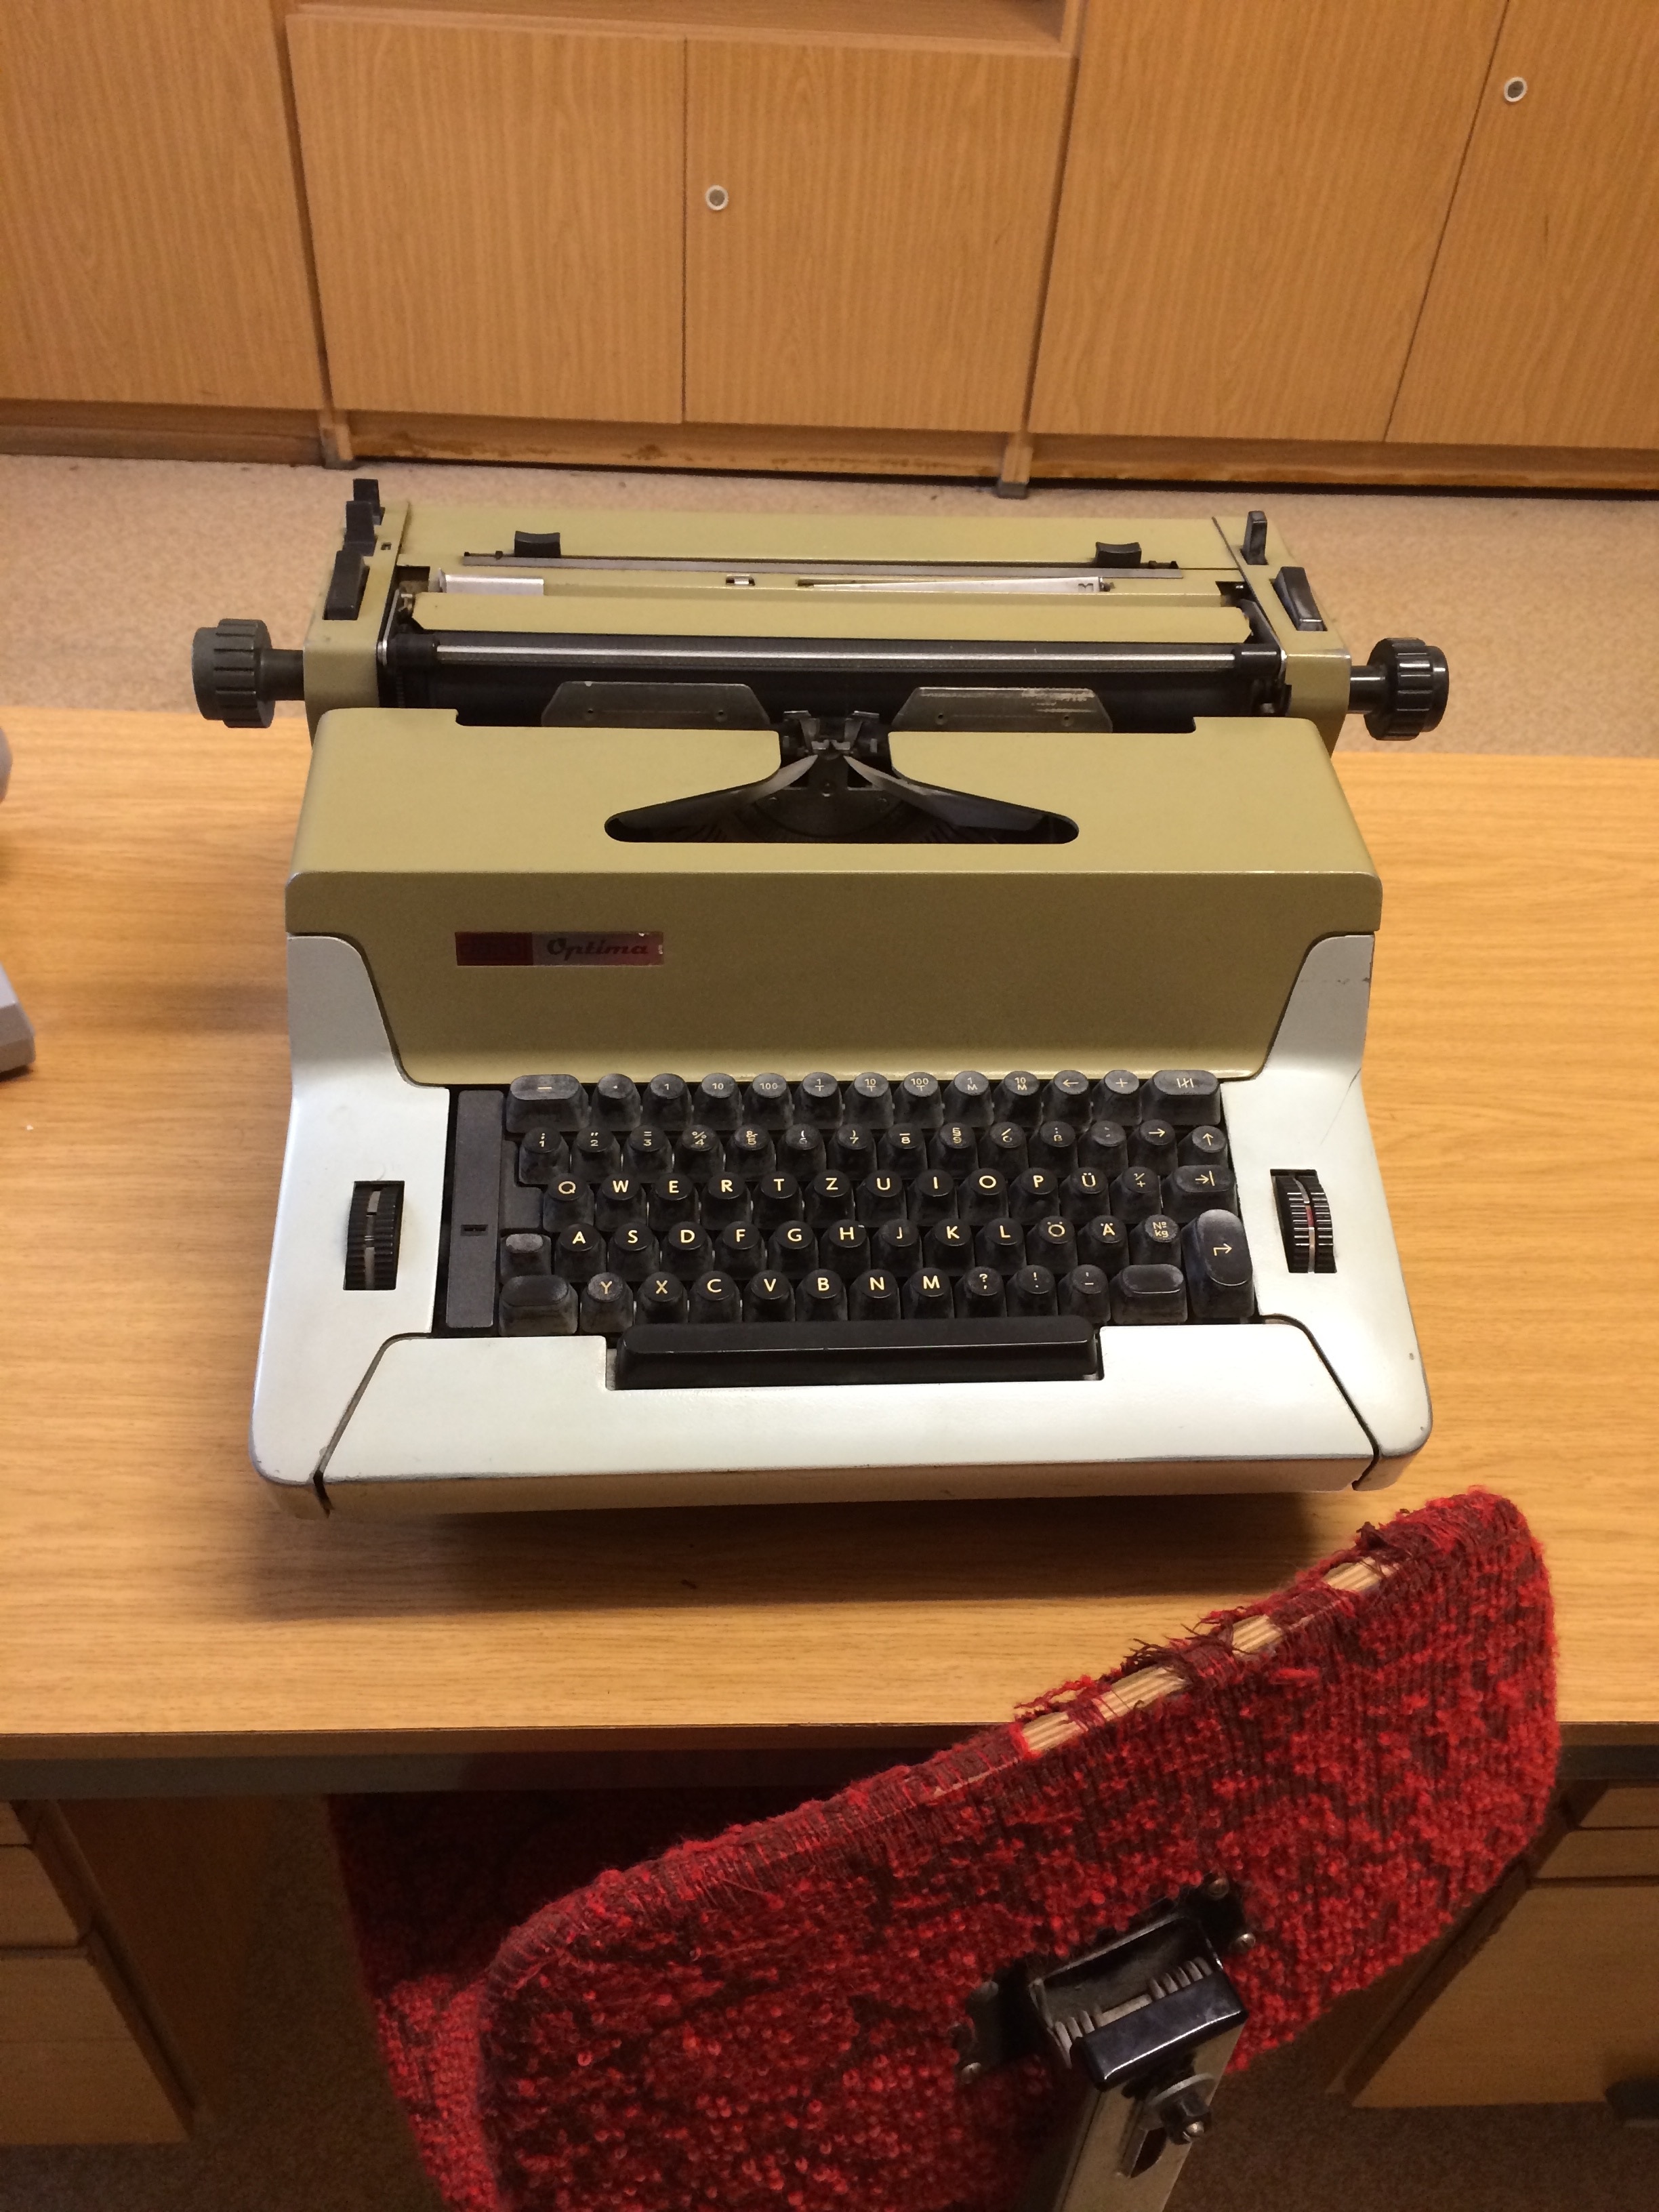
typewriter, old school, 70 years, automotive exterior, office equipment